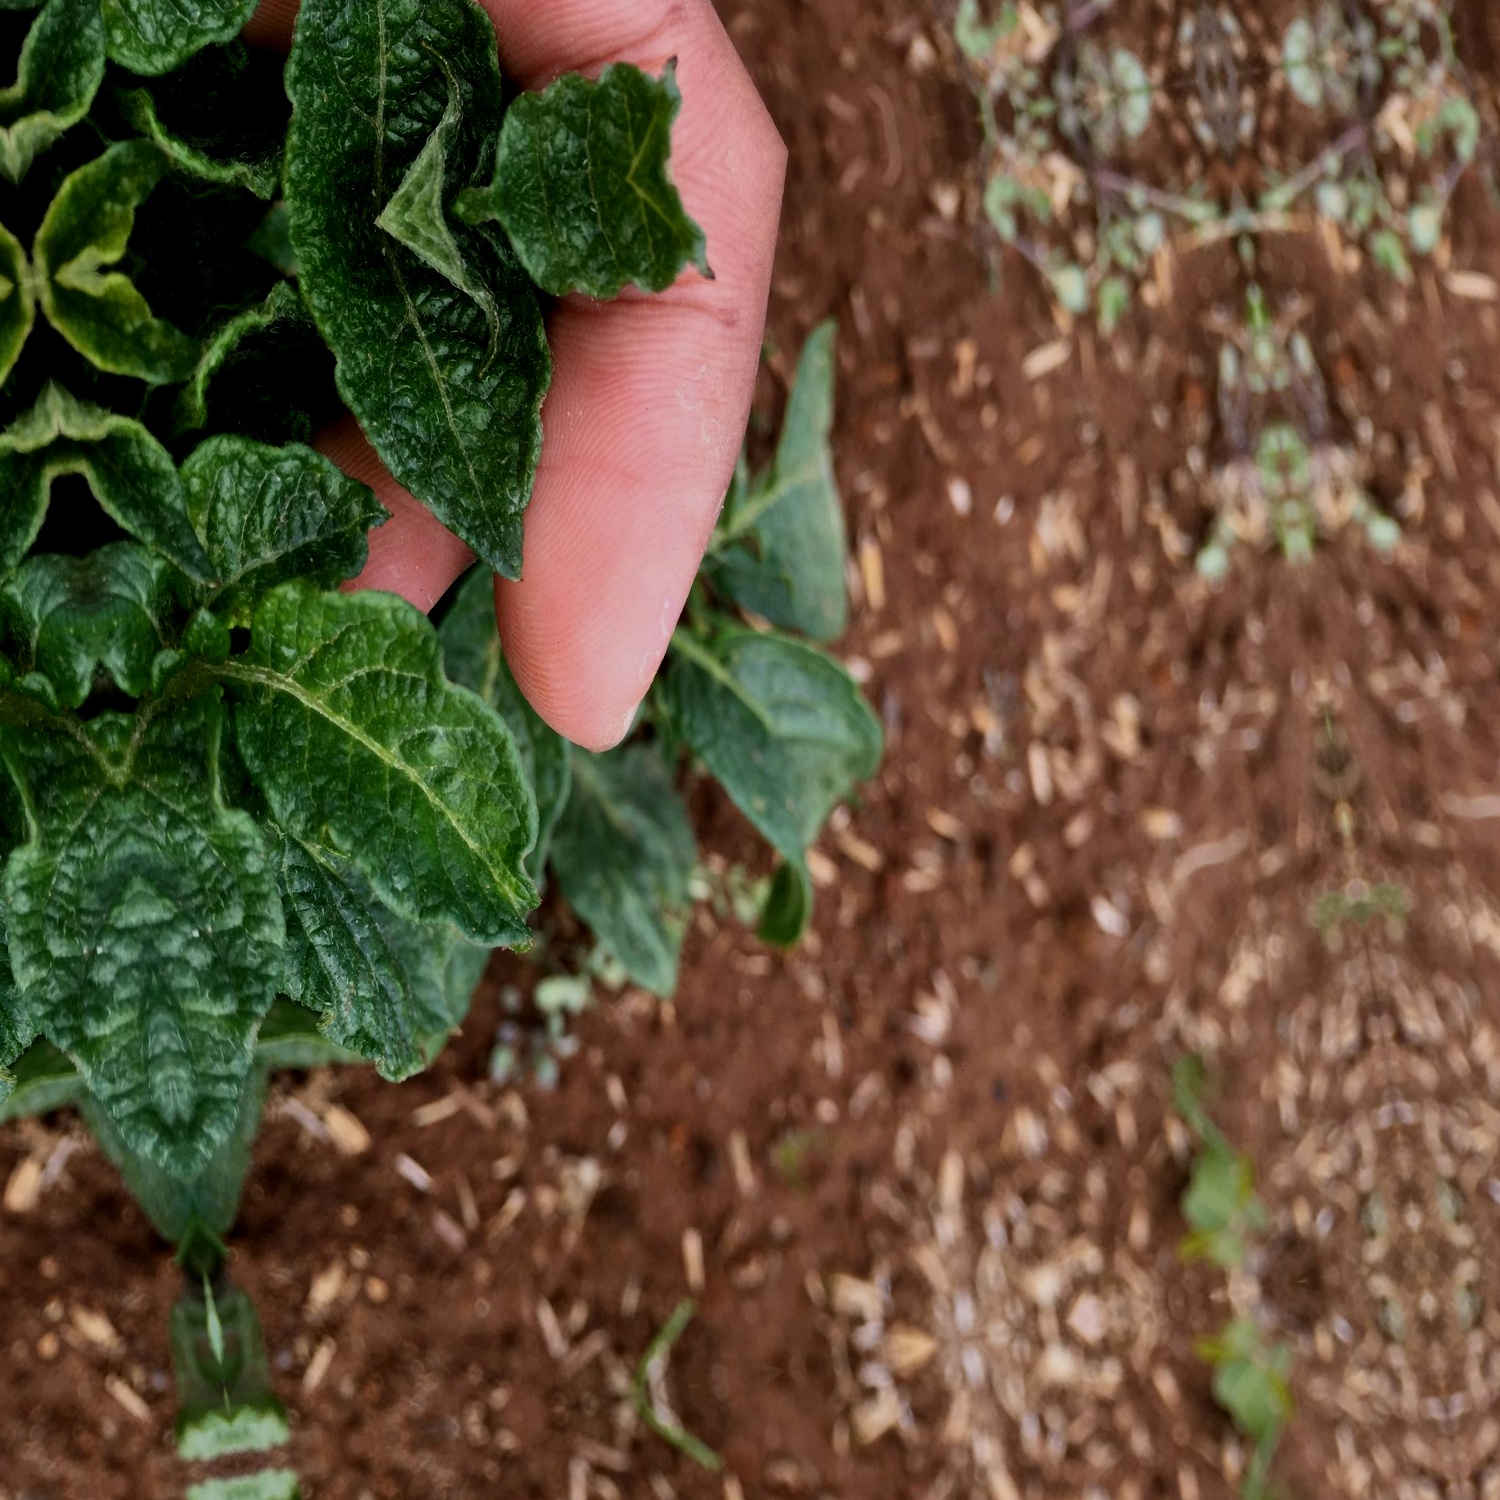
Etiqueta: Virus